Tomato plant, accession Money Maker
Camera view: bottom (45 deg); turntable rotation: 30 degrees
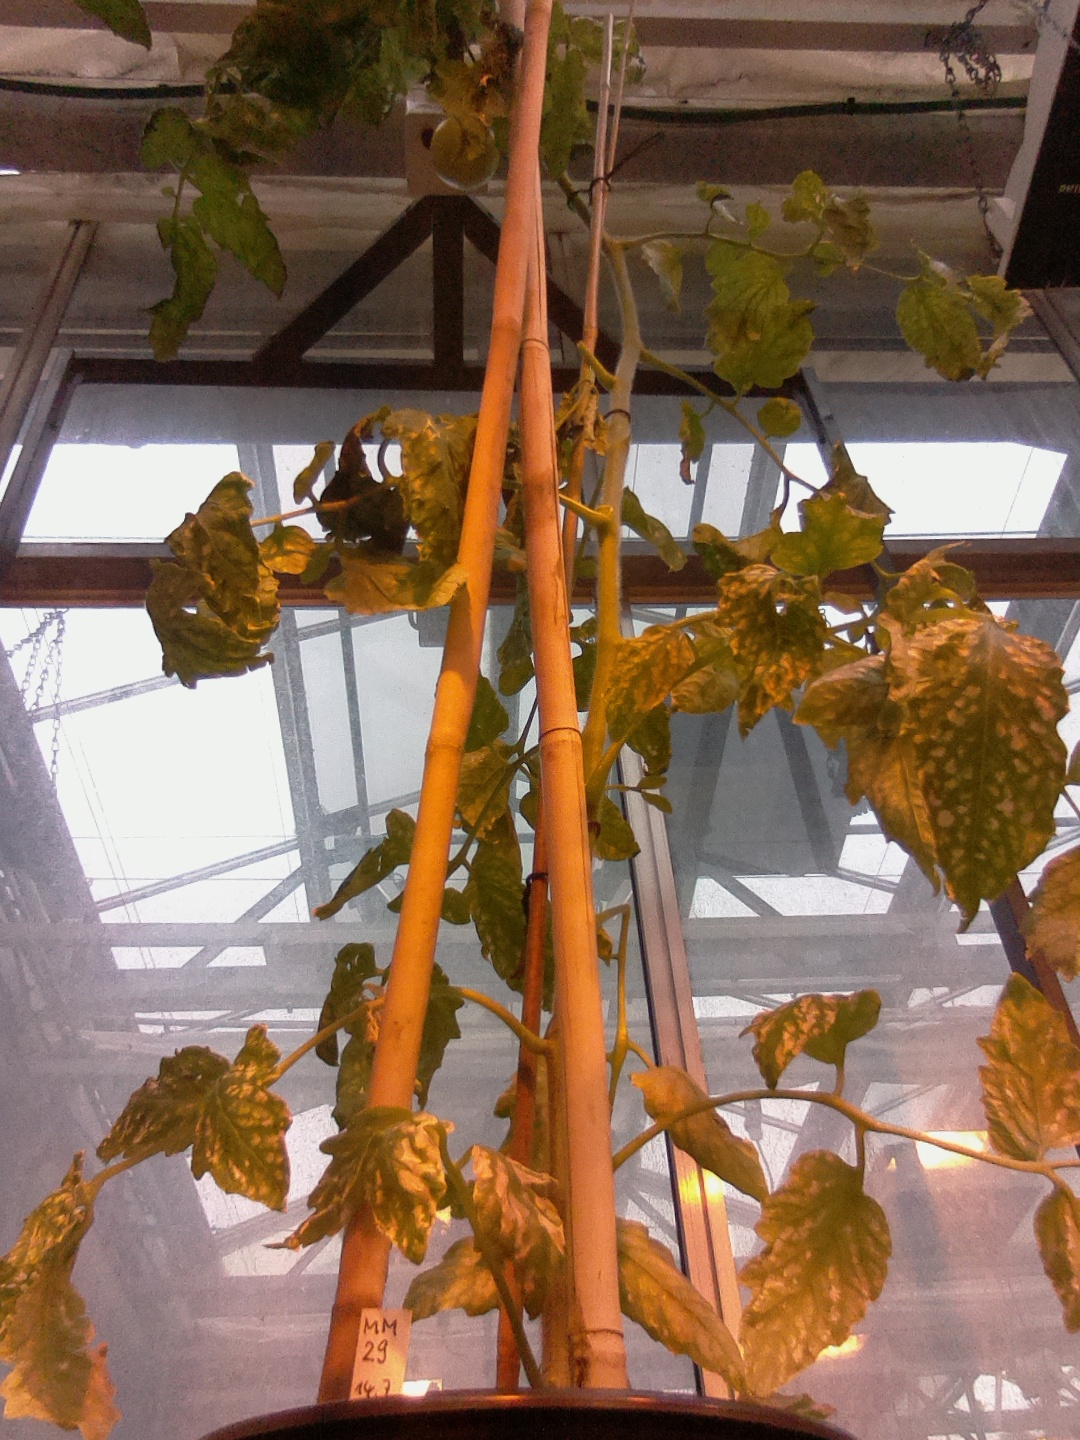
BBCH growth stage 75: 50%-60% of final fruit size